Siam Di Tella

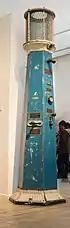
SIAM gasoline pump

In the late 1960s, the Electromechanical section of SIAM signed two contracts, which would ultimately allow it to produce heavy machinery in the country. The first, with the US company WABCO (Westinghouse Air Brake CO), for the production of three models of WABCO motor graders at its Monte Chingolo plant: these were 440, 444 and 660.